The Day After (2017 film)

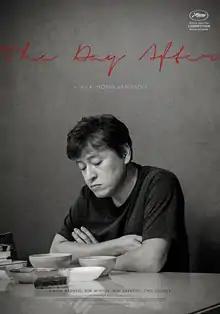
Film poster

The Day After is a 2017 South Korean drama film written, produced, directed and scored by Hong Sang-soo. It was selected to compete for the Palme d'Or in the main competition section at the 2017 Cannes Film Festival.